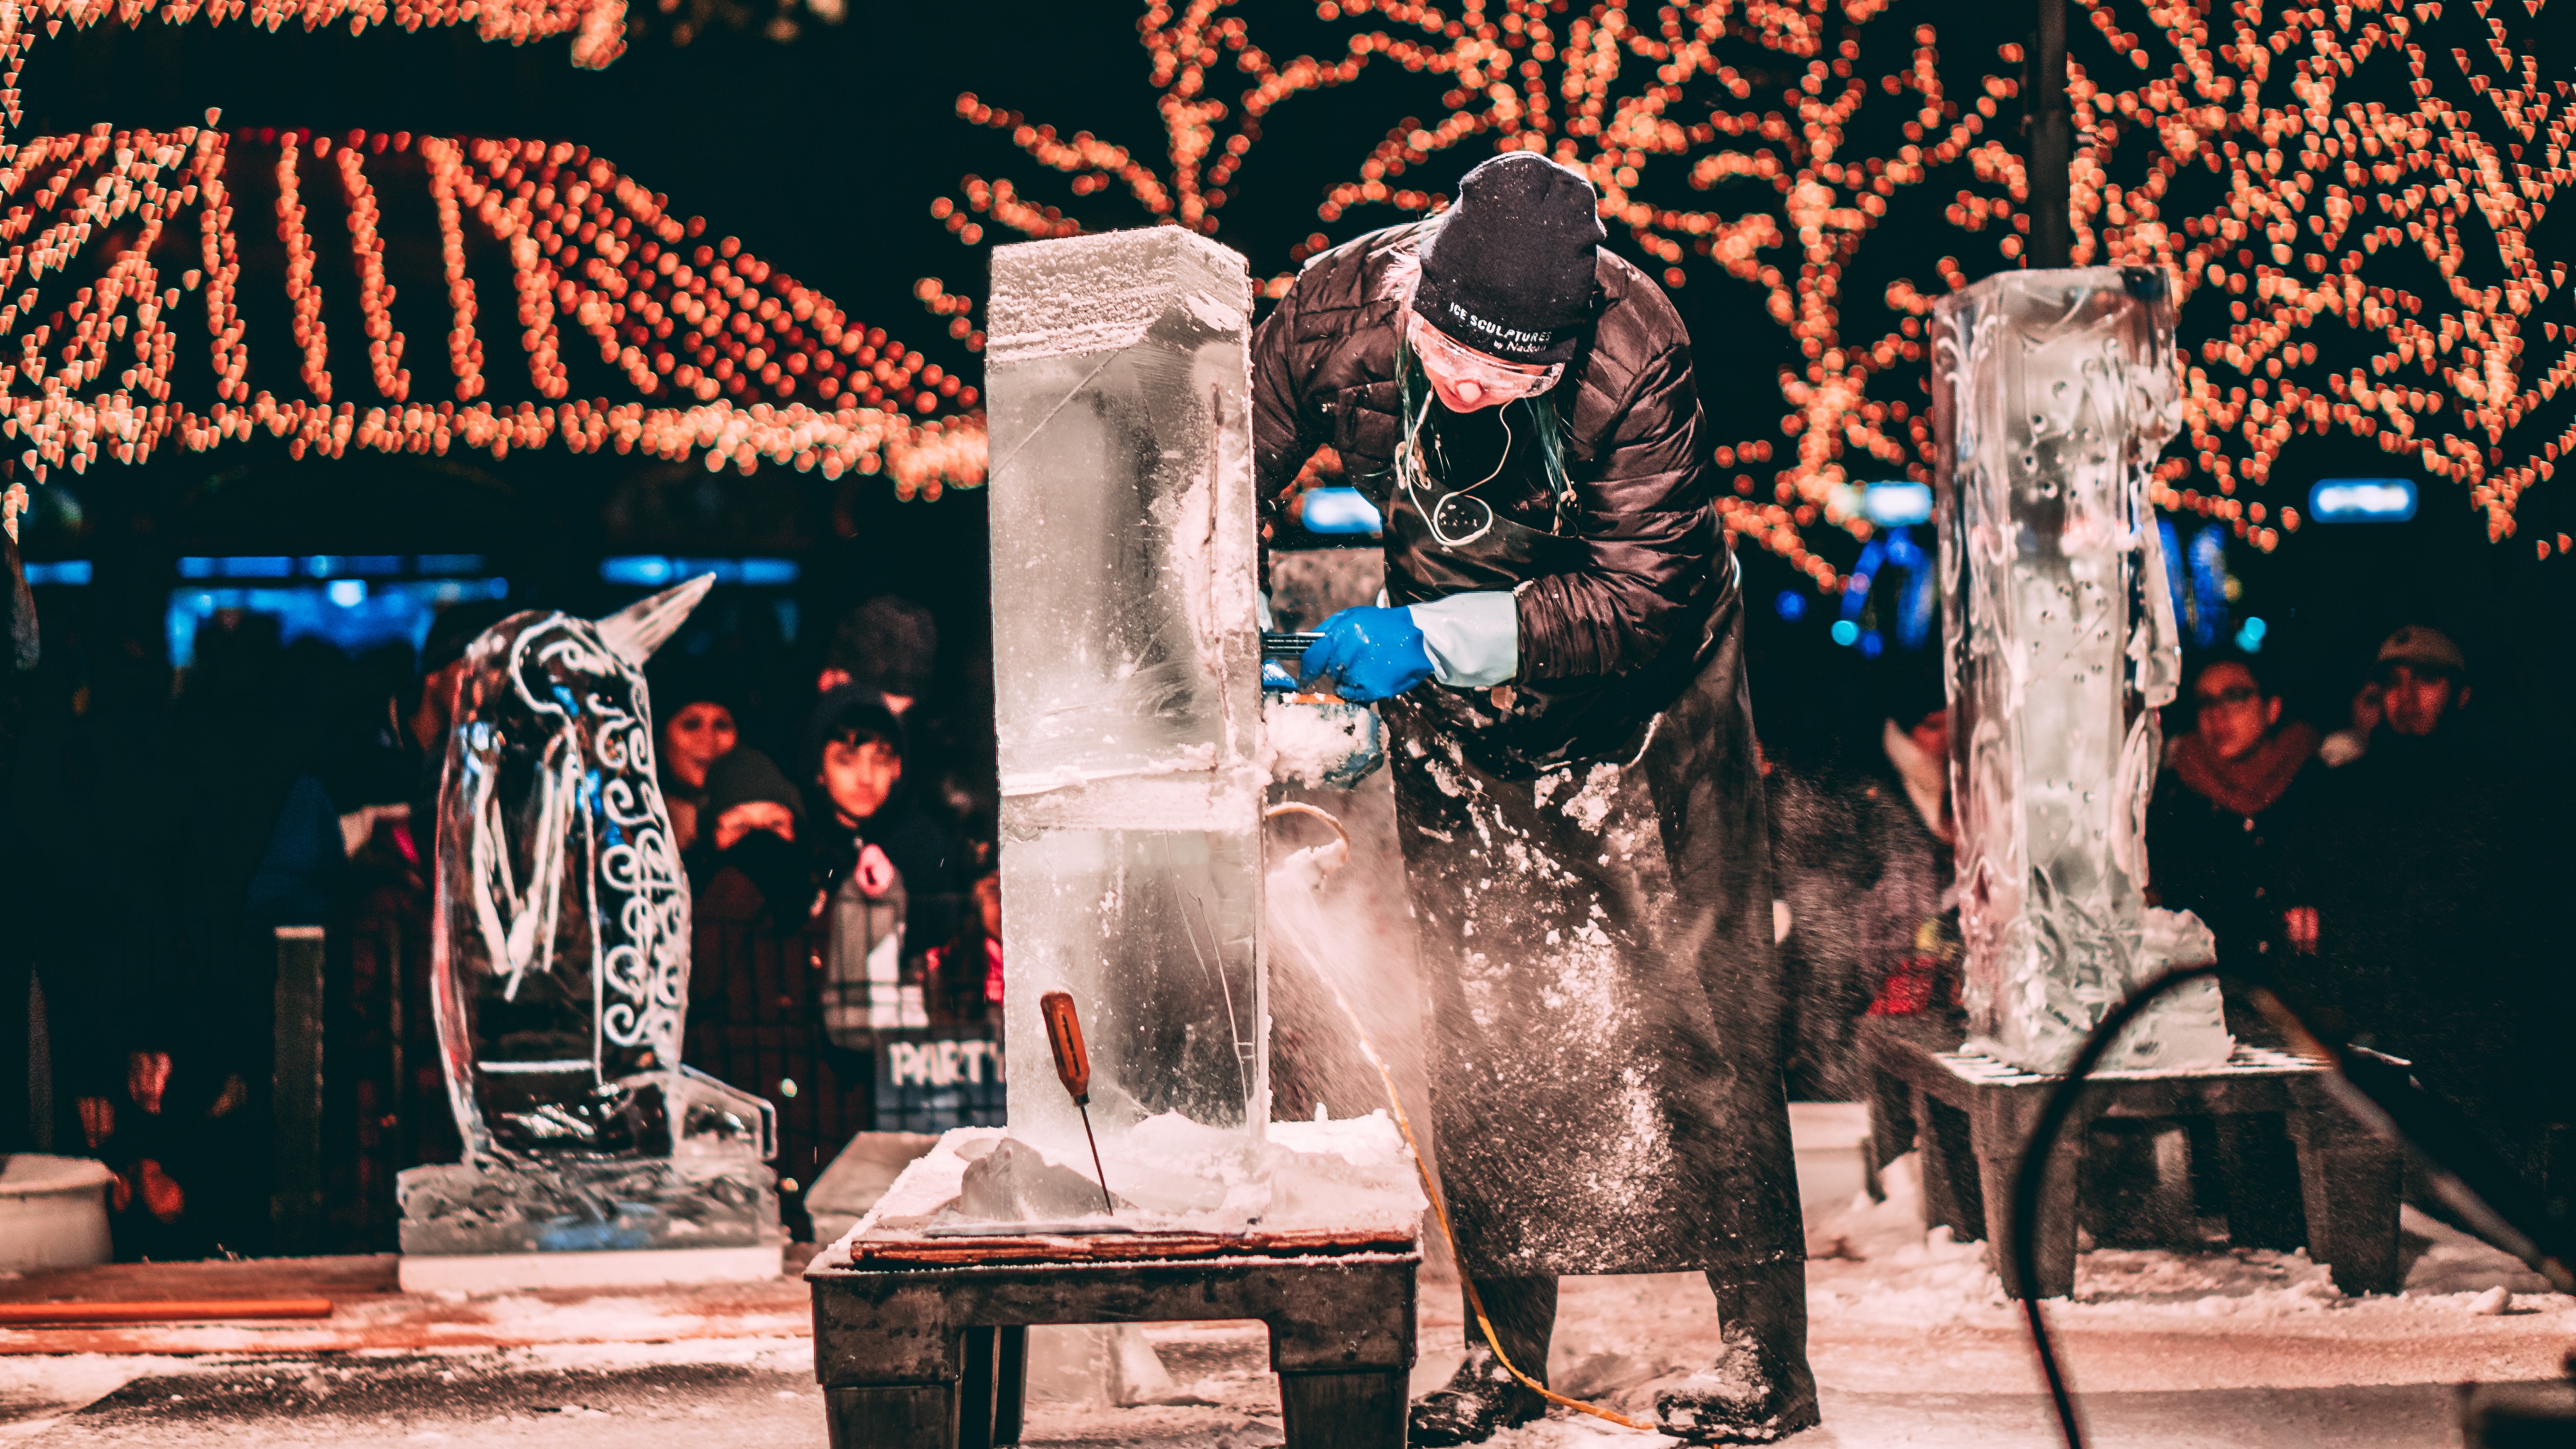
water, art